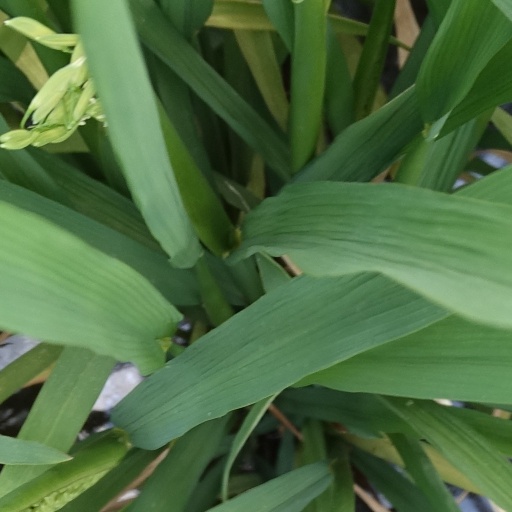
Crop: rice